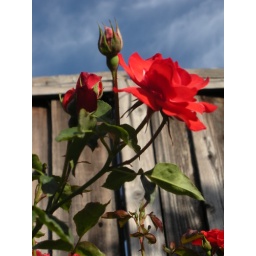
rose in the sky